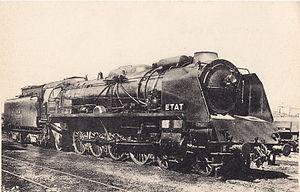
Carte postale ancienne éditée par H. M. P., 8 rue de Tournon à Paris, n°366
La 241-101 de l'Administration des chemins de fer de l'État était une locomotive à vapeur du type 241 construite pour assurer la remorque des trains lourds sur la ligne de Paris à Cherbourg.
Il s'agit des locomotives acquises par les anciennes compagnies et réformées avant la création de la SNCF le 1ᵉʳ janvier 1938.